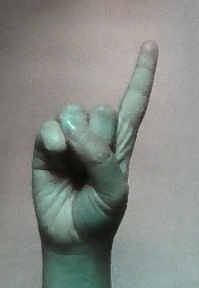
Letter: bb